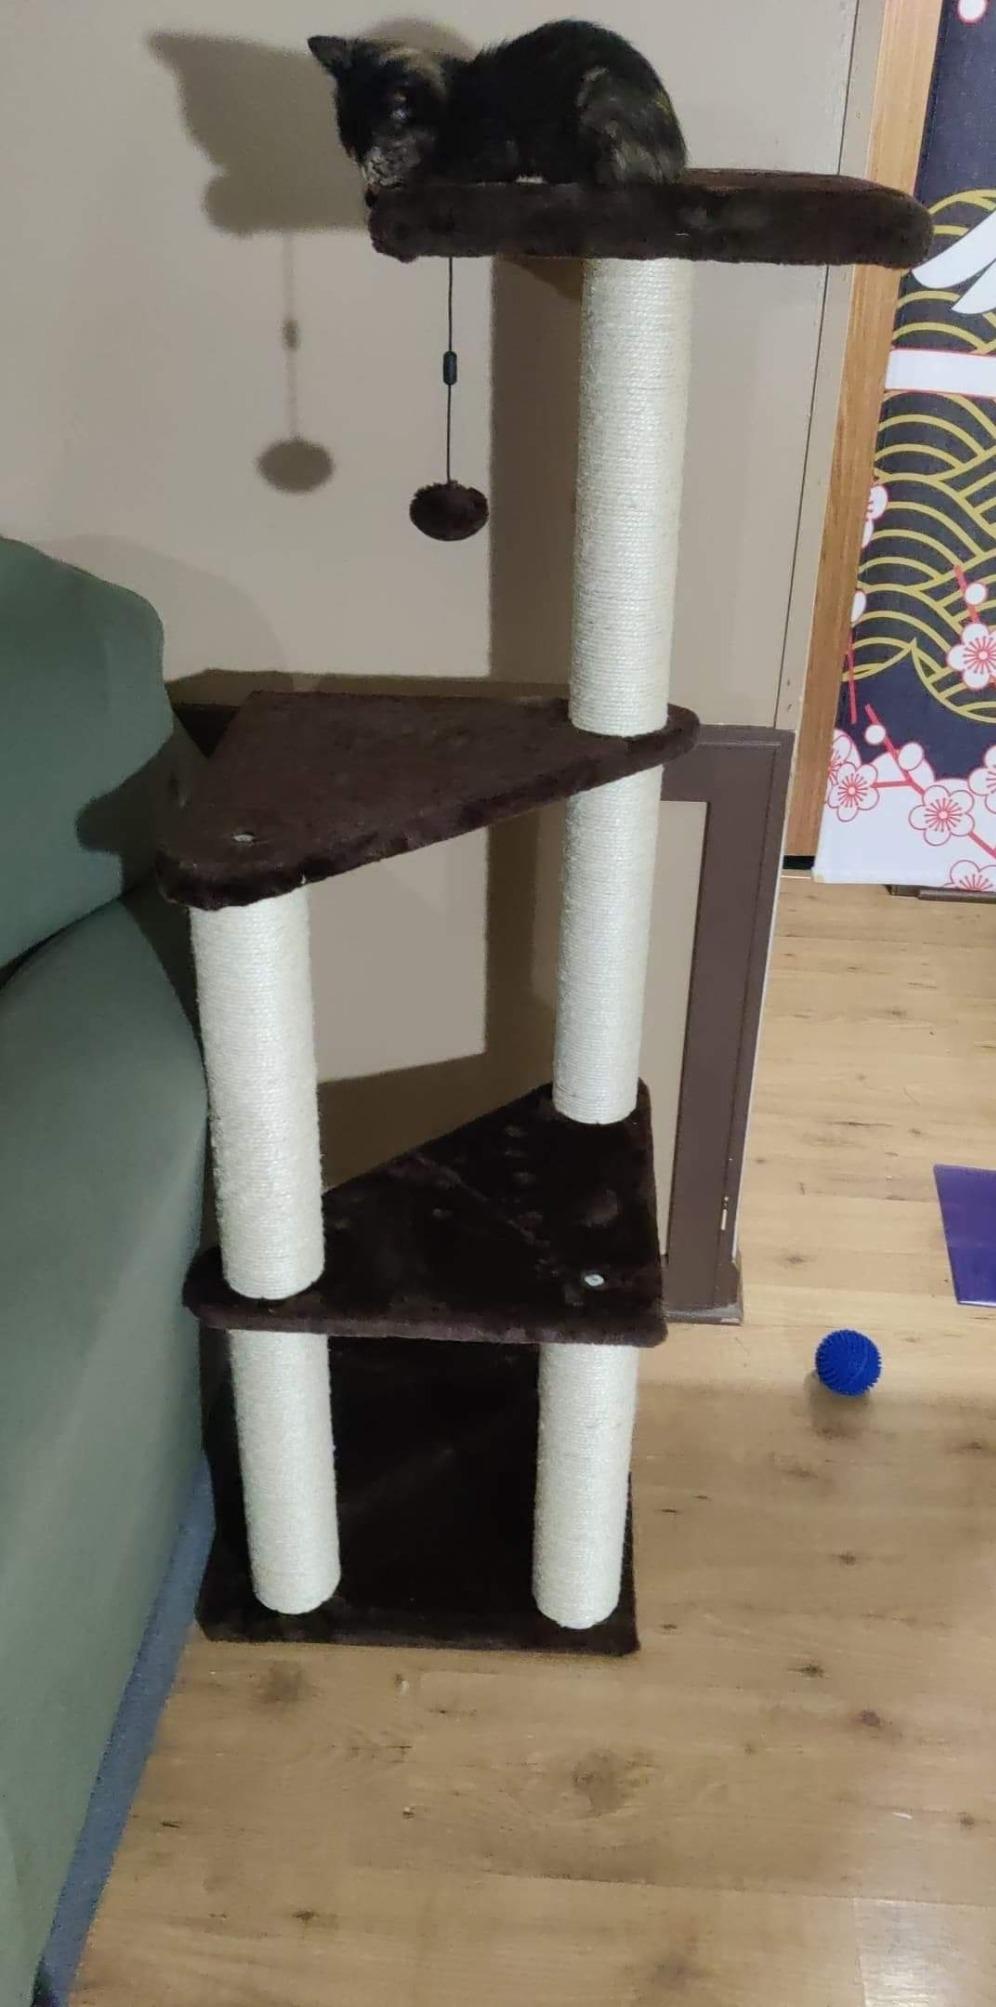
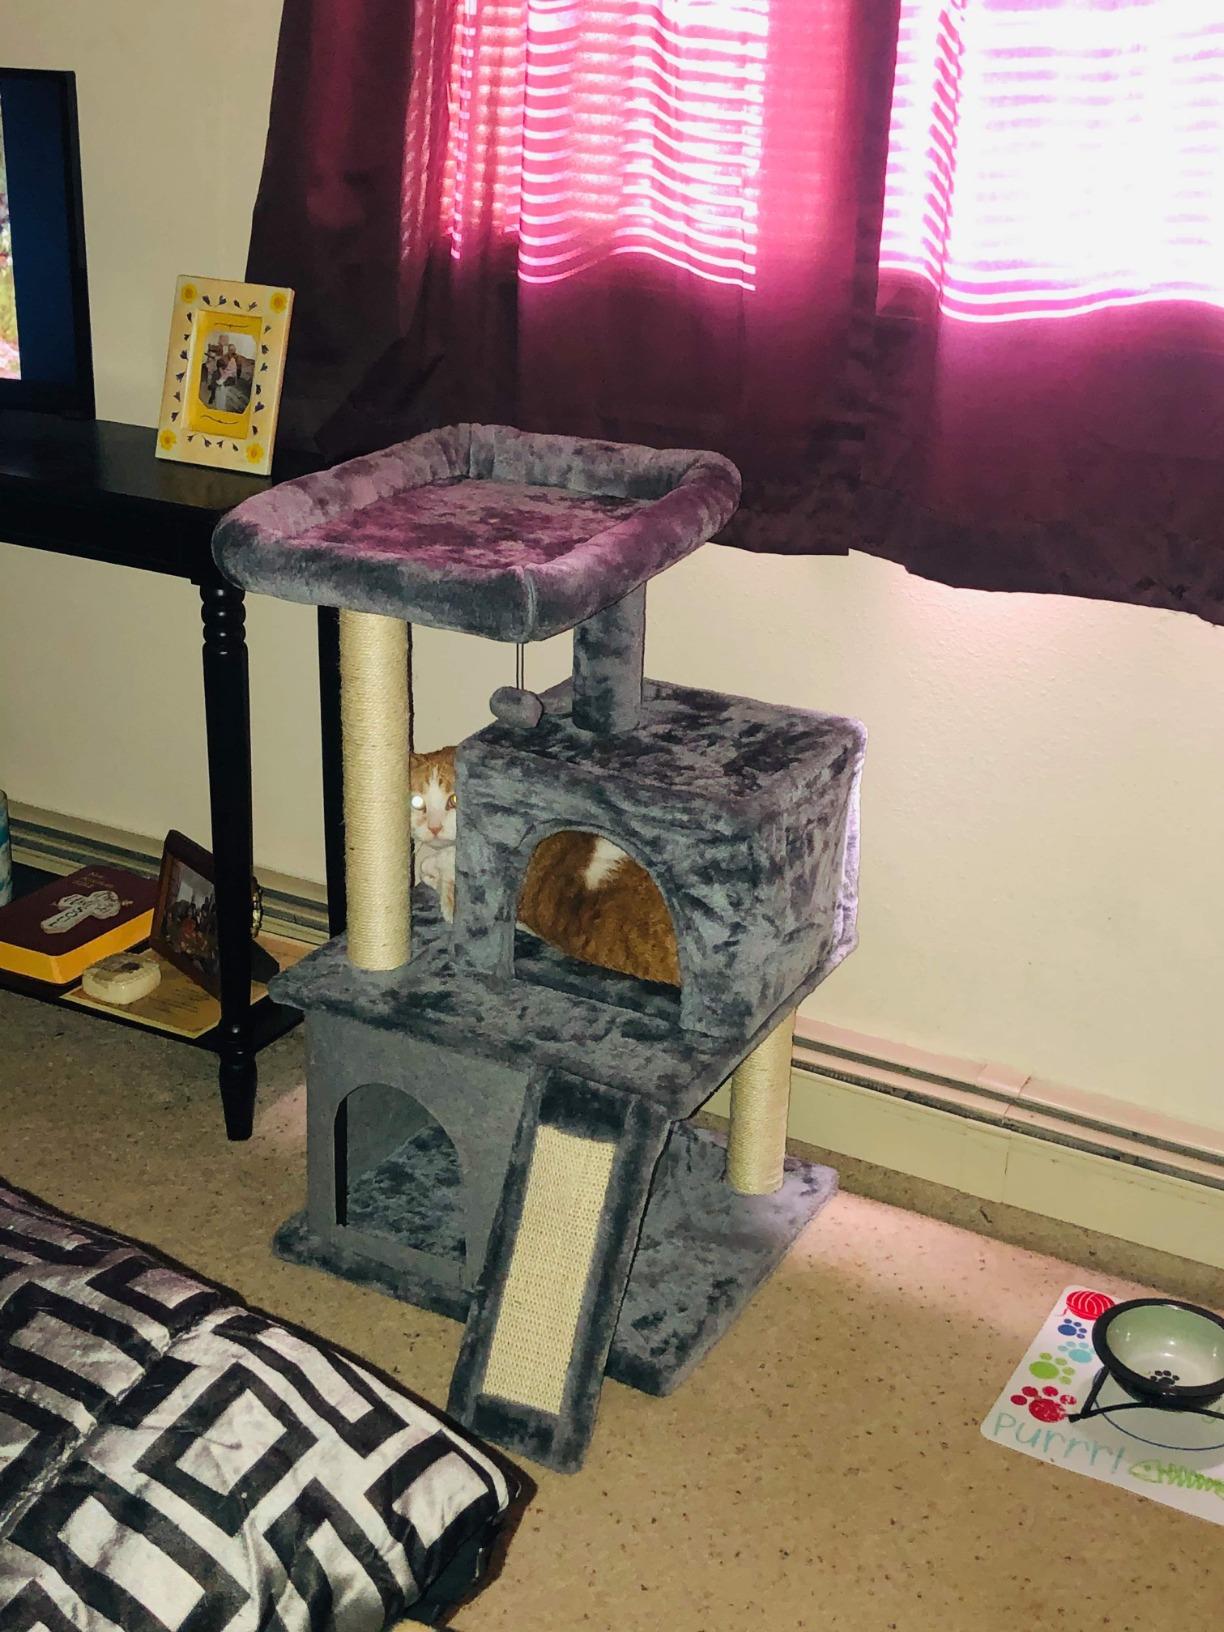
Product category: items_cat tree
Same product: no